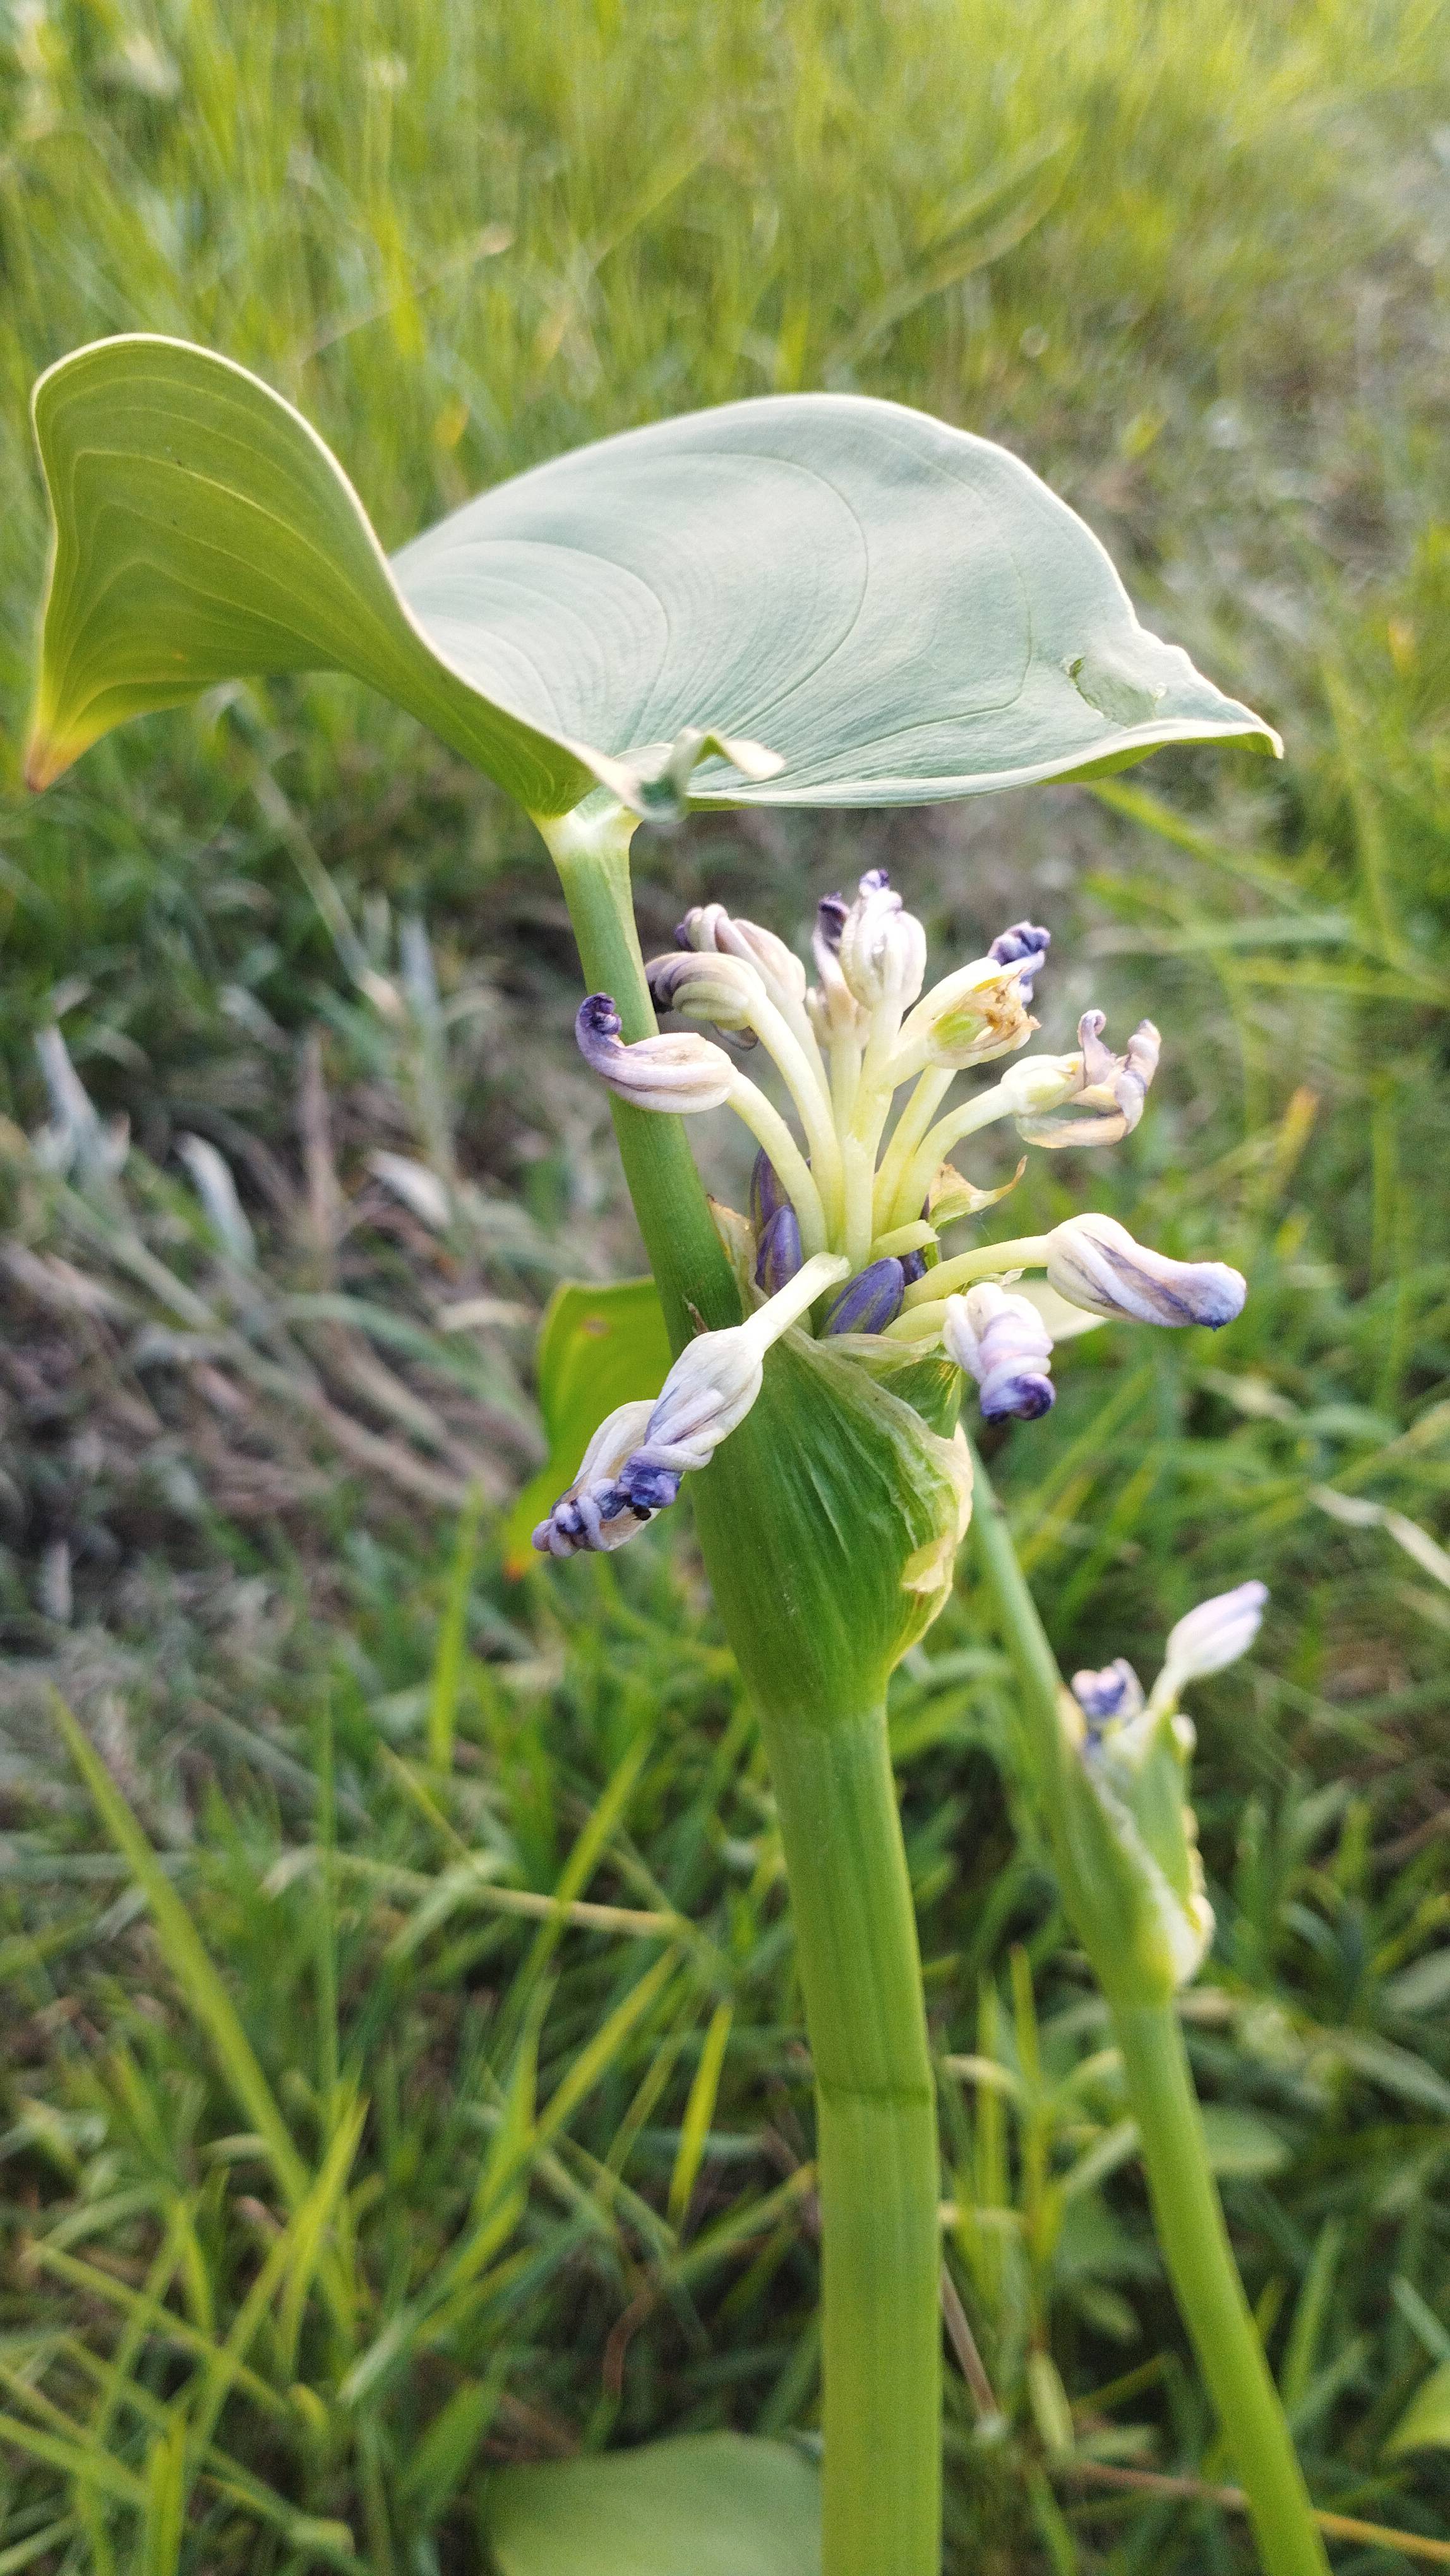
Species: Heartleaf False Pickerelweed (Monochoria korsakowii)